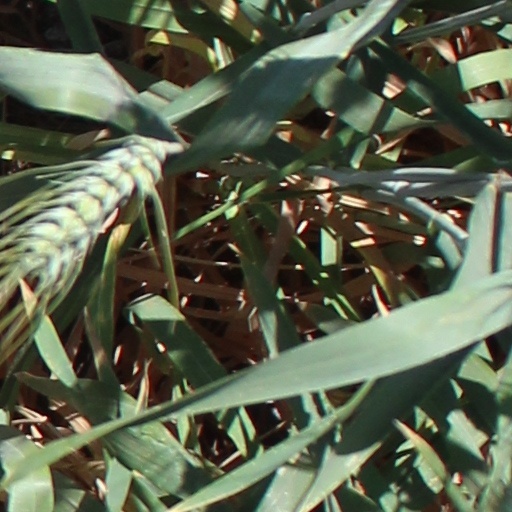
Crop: wheat